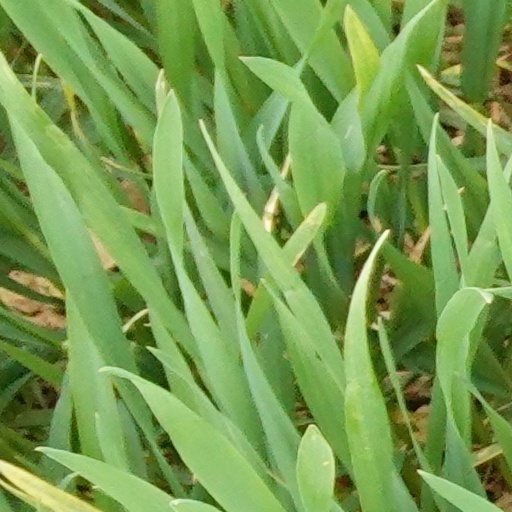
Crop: wheat